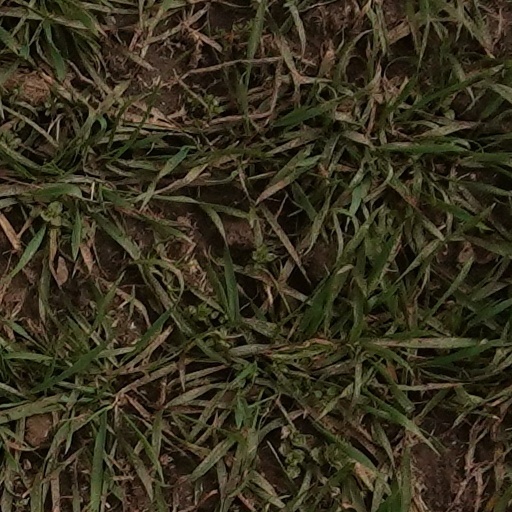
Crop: wheat